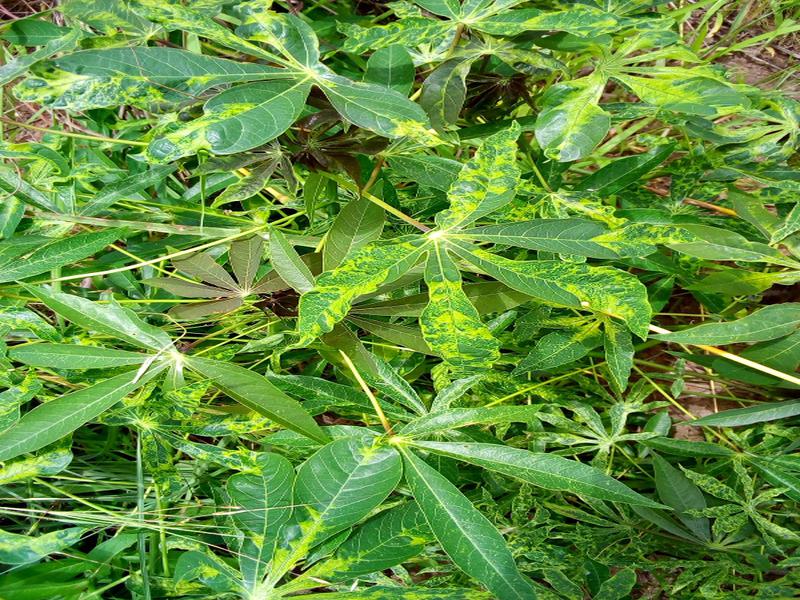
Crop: cassava
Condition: mosaic_disease